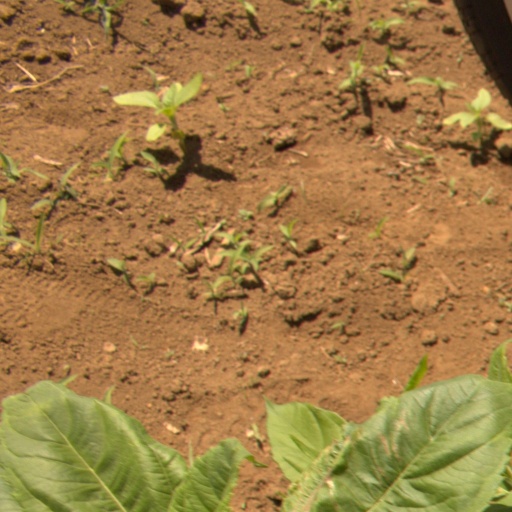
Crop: Jerusalem artichoke